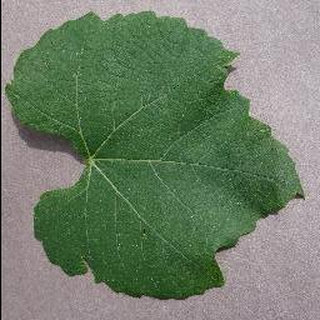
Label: healthy_grape